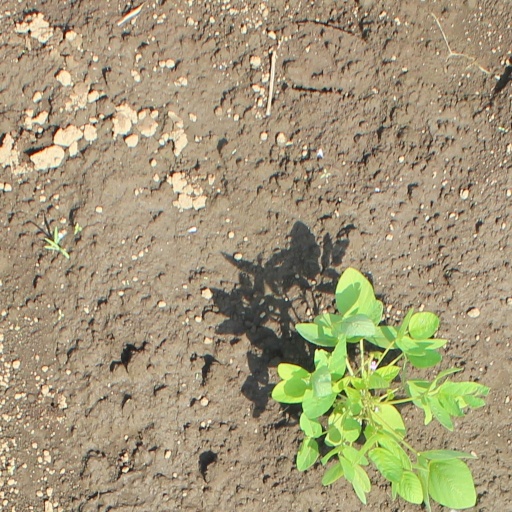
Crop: soybean